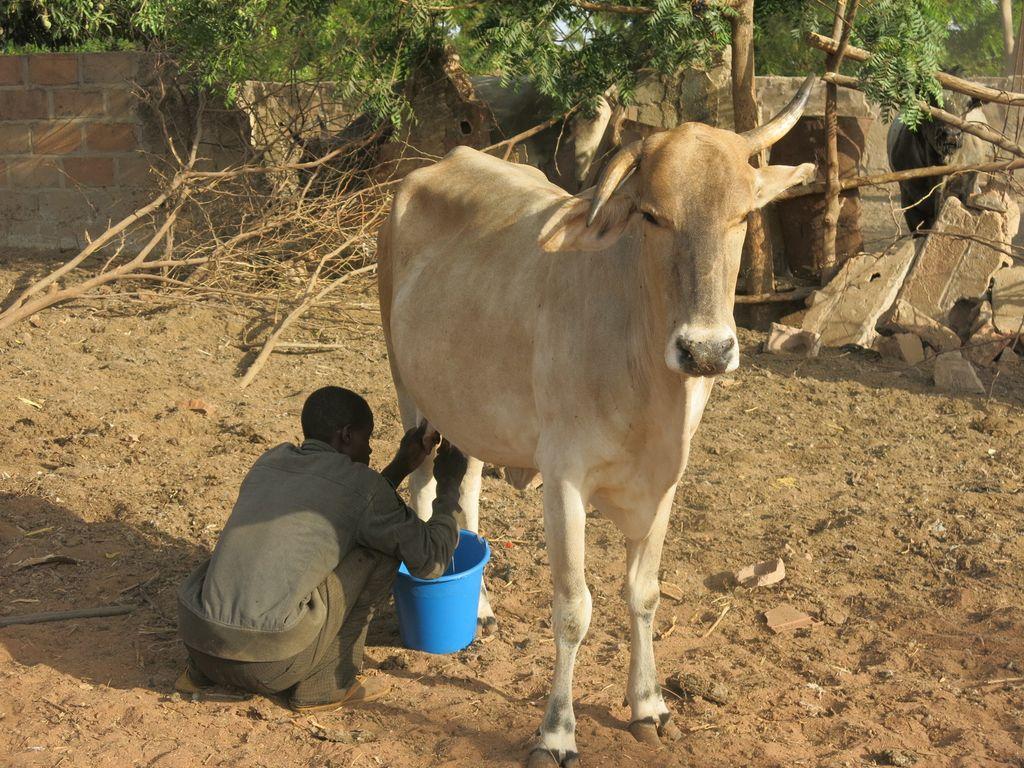
Mtu akiwa amepiga magoti chini ya ng'ombe akimkamua maziwa ndani ya ndoo ya plastiki ya rangi ya buluu. Ng'ombe ana rangi ya kahawia nyepesi na pembe ndefu. Amesimama kati ya eneo la wazi lenge udongo wa kahawia.